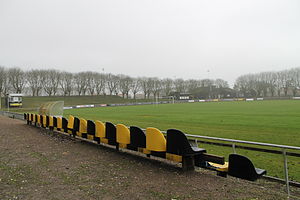
Riisvangen Stadion
Riisvangen stadion set fra vest
Riisvangen Stadion november 2012
Riisvangen Stadion er et fodboldstadion i det nordlige Aarhus, hvor klubben Aarhus Fremad har hjemmebane. Der er plads til ca. 5.000 tilskuere, hvoraf der er 20 siddepladser og 8 bænke.